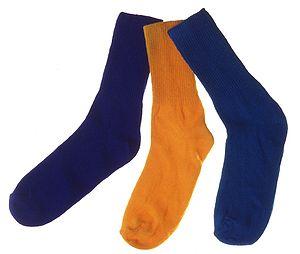
Une chaussette est un bas qui s'arrête à mi-jambe ou à la cheville et se porte à l'intérieur d'une chaussure. Le mot signifie petite chausse. Les chaussettes vont généralement par paire et sans différences entre le pied droit et le pied gauche, sauf pour certains usages techniques. Pour la pratique du sport en plein air, notamment le football ou le rugby, la chaussette longue est souvent utilisée. La socquette est une variante plus courte de la chaussette.